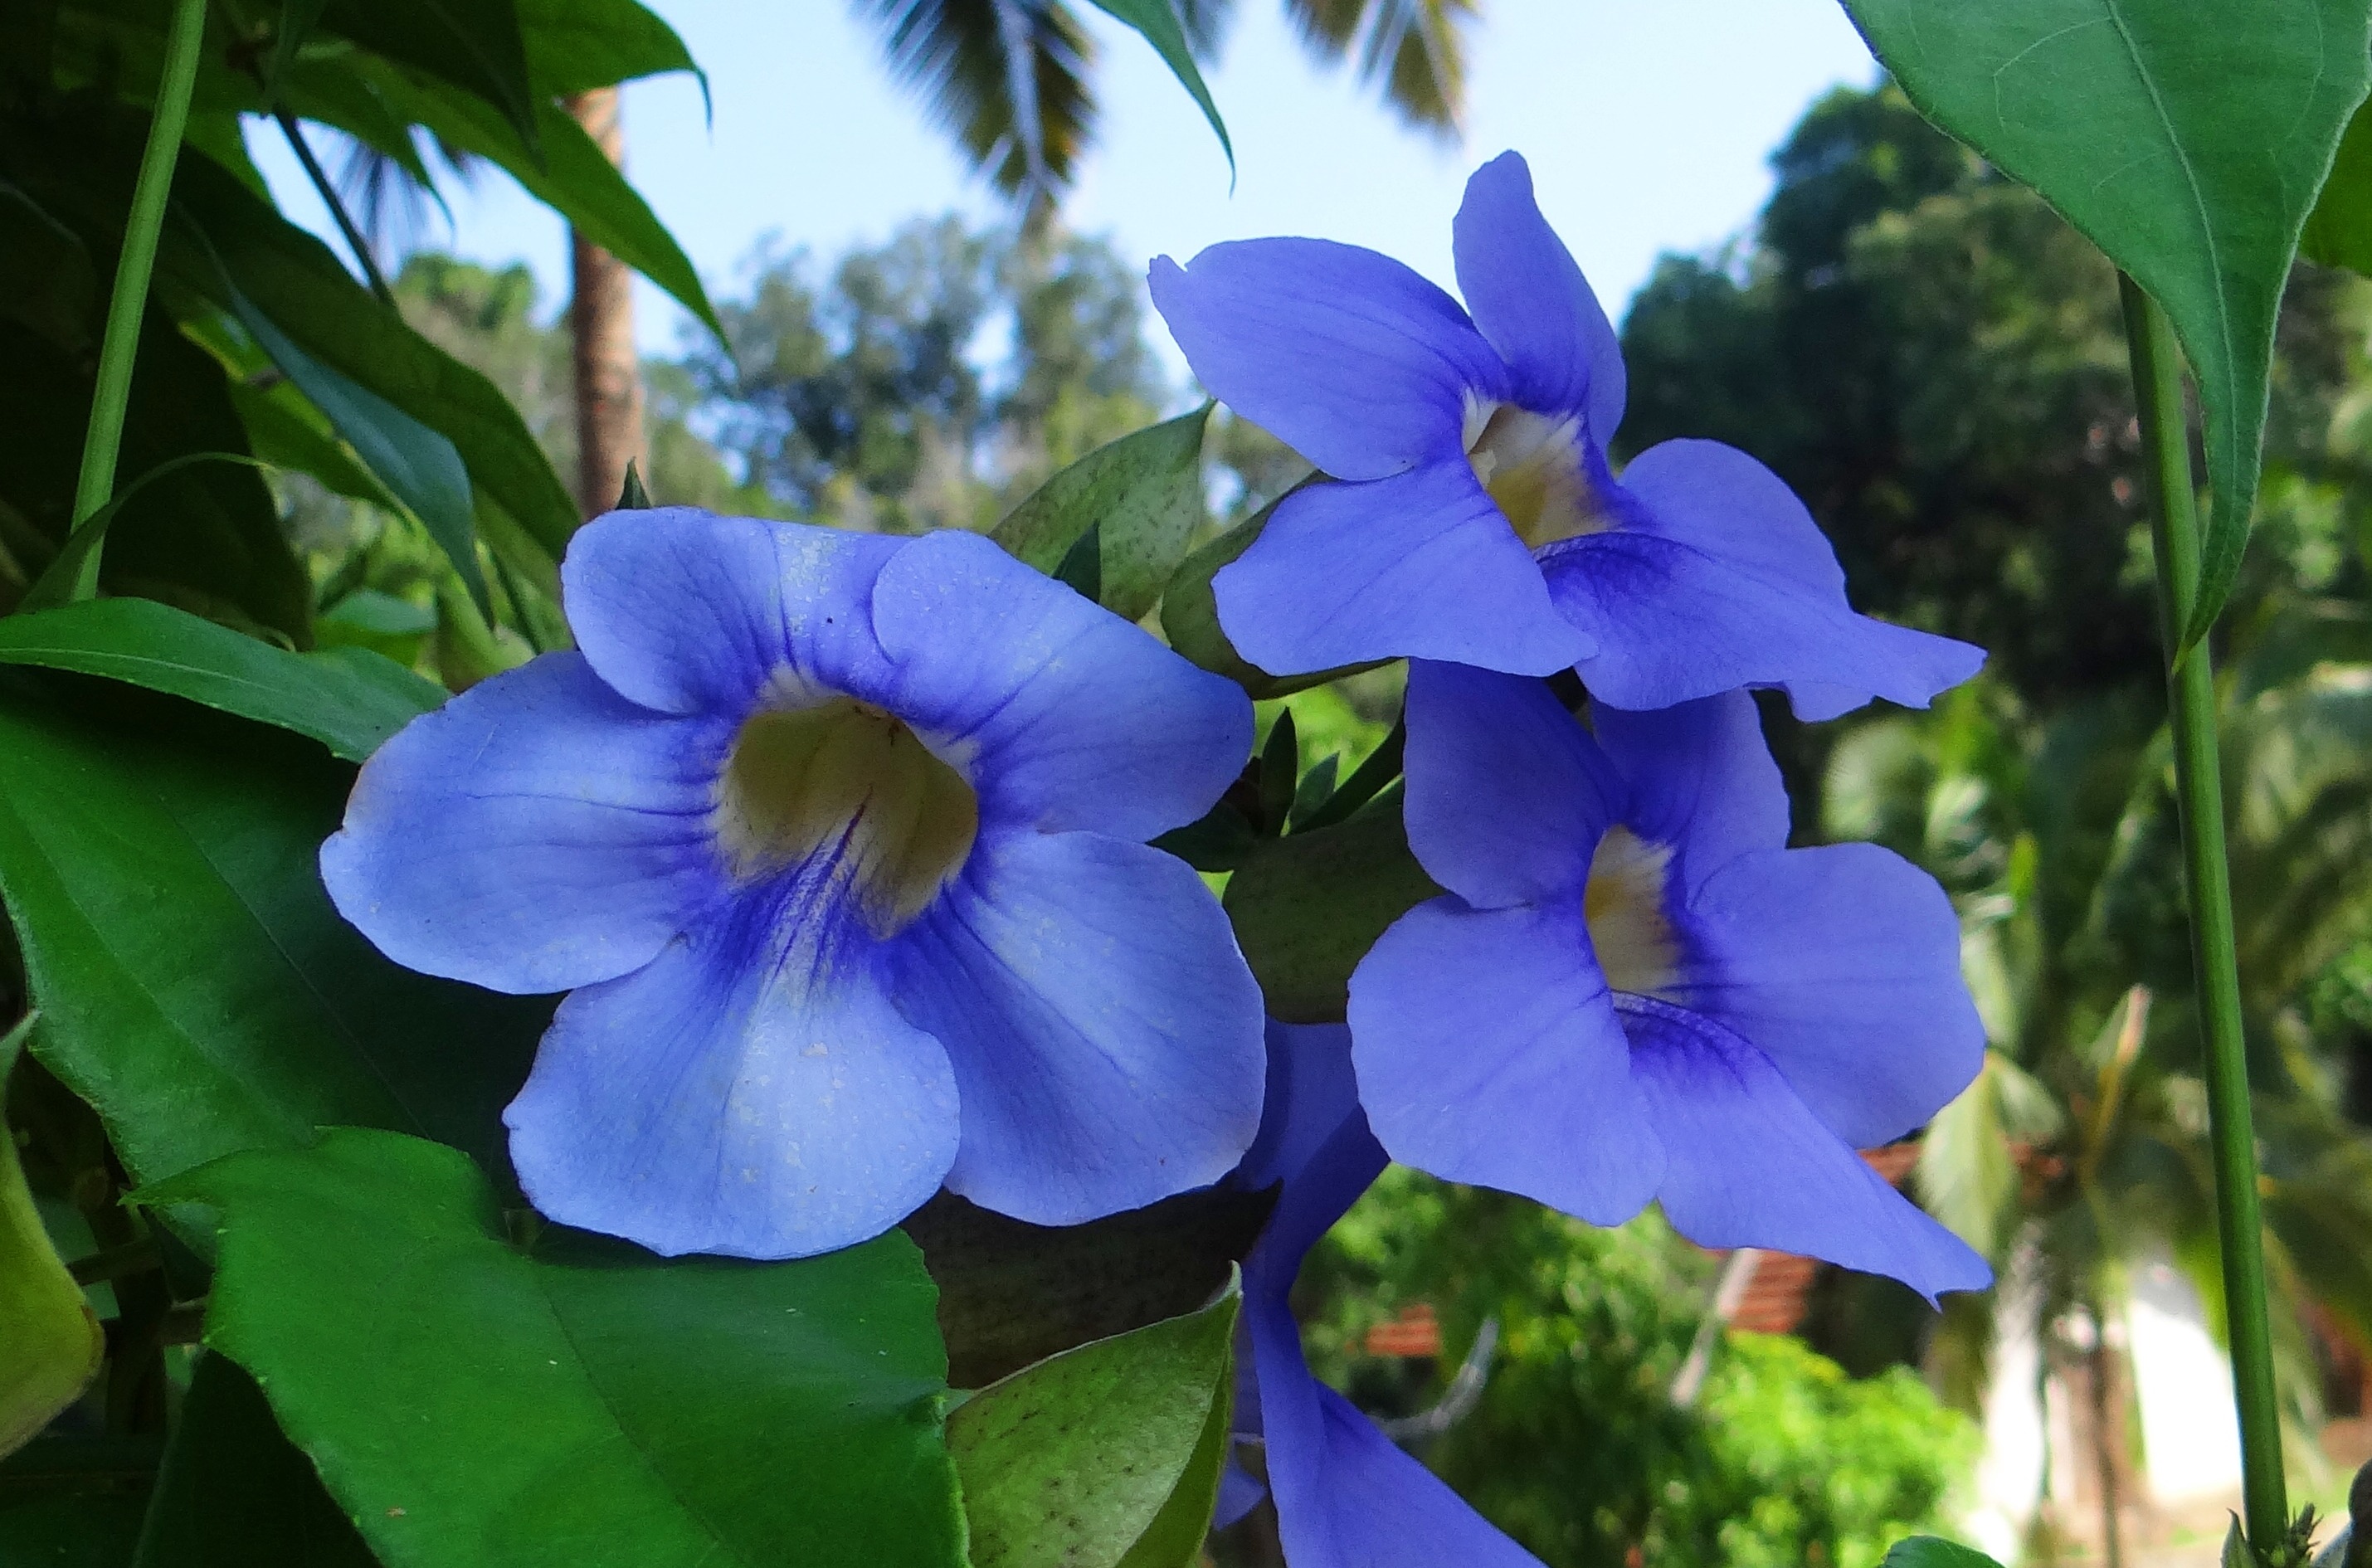
plant, flower, petal, botany, blue, acanthaceae, flora, wildflower, eye, india, viola, flowering plant, annual plant, land plant, violet family, jog falls, thunbergia grandiflora, bengal clock vine, bengal trumpet vine, blue sky flower, blue sky vine, blue trumpet vine, neel lata